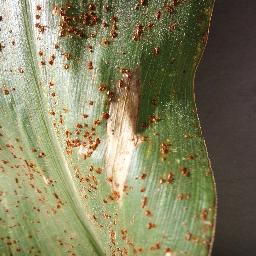
Label: Corn___Northern_Leaf_Blight